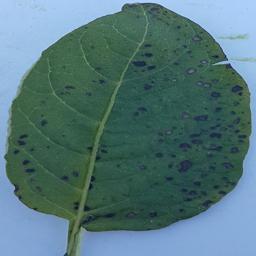
Etiqueta: Tizon_Temprano